Guy-wire

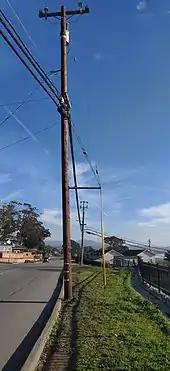
Sidewalk guy with yellow guard, used due to the limited space between the pole and railing to the right

In urban areas with pedestrian traffic around the pole, a variation called a "sidewalk guy" is often used: the guy line extends diagonally from the top of the pole to a spar brace extending out from the middle of the pole, then continues vertically to the ground. Thus, the bottom length of the guy is vertical and does not obstruct headroom, so a sidewalk can pass between the pole and the guy.